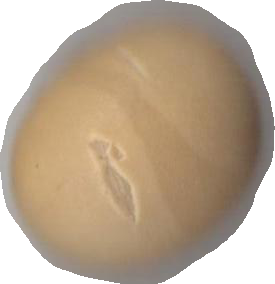
Variety: Grobogan